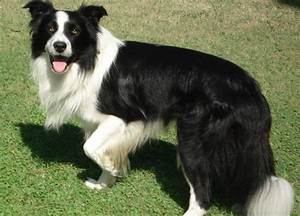
Label: cane